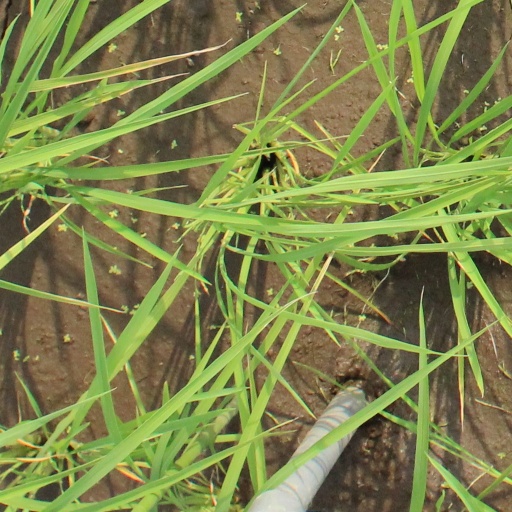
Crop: rice